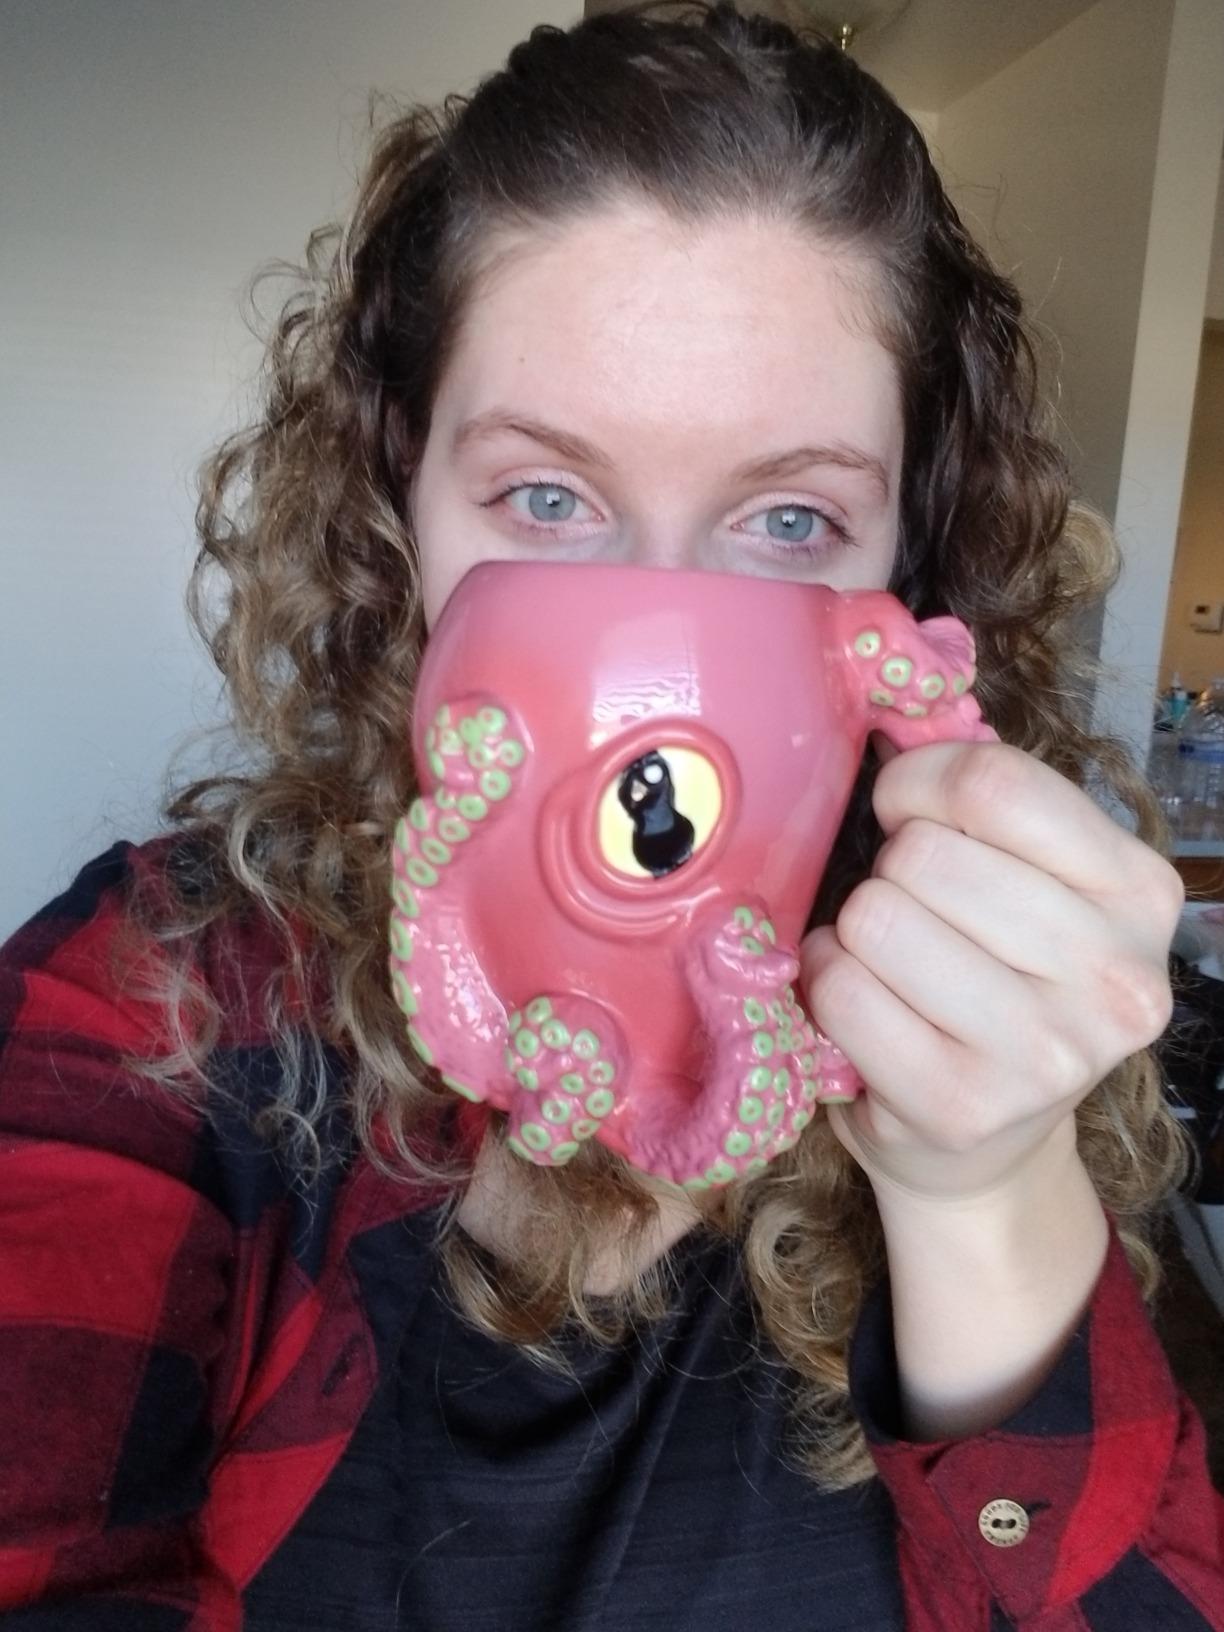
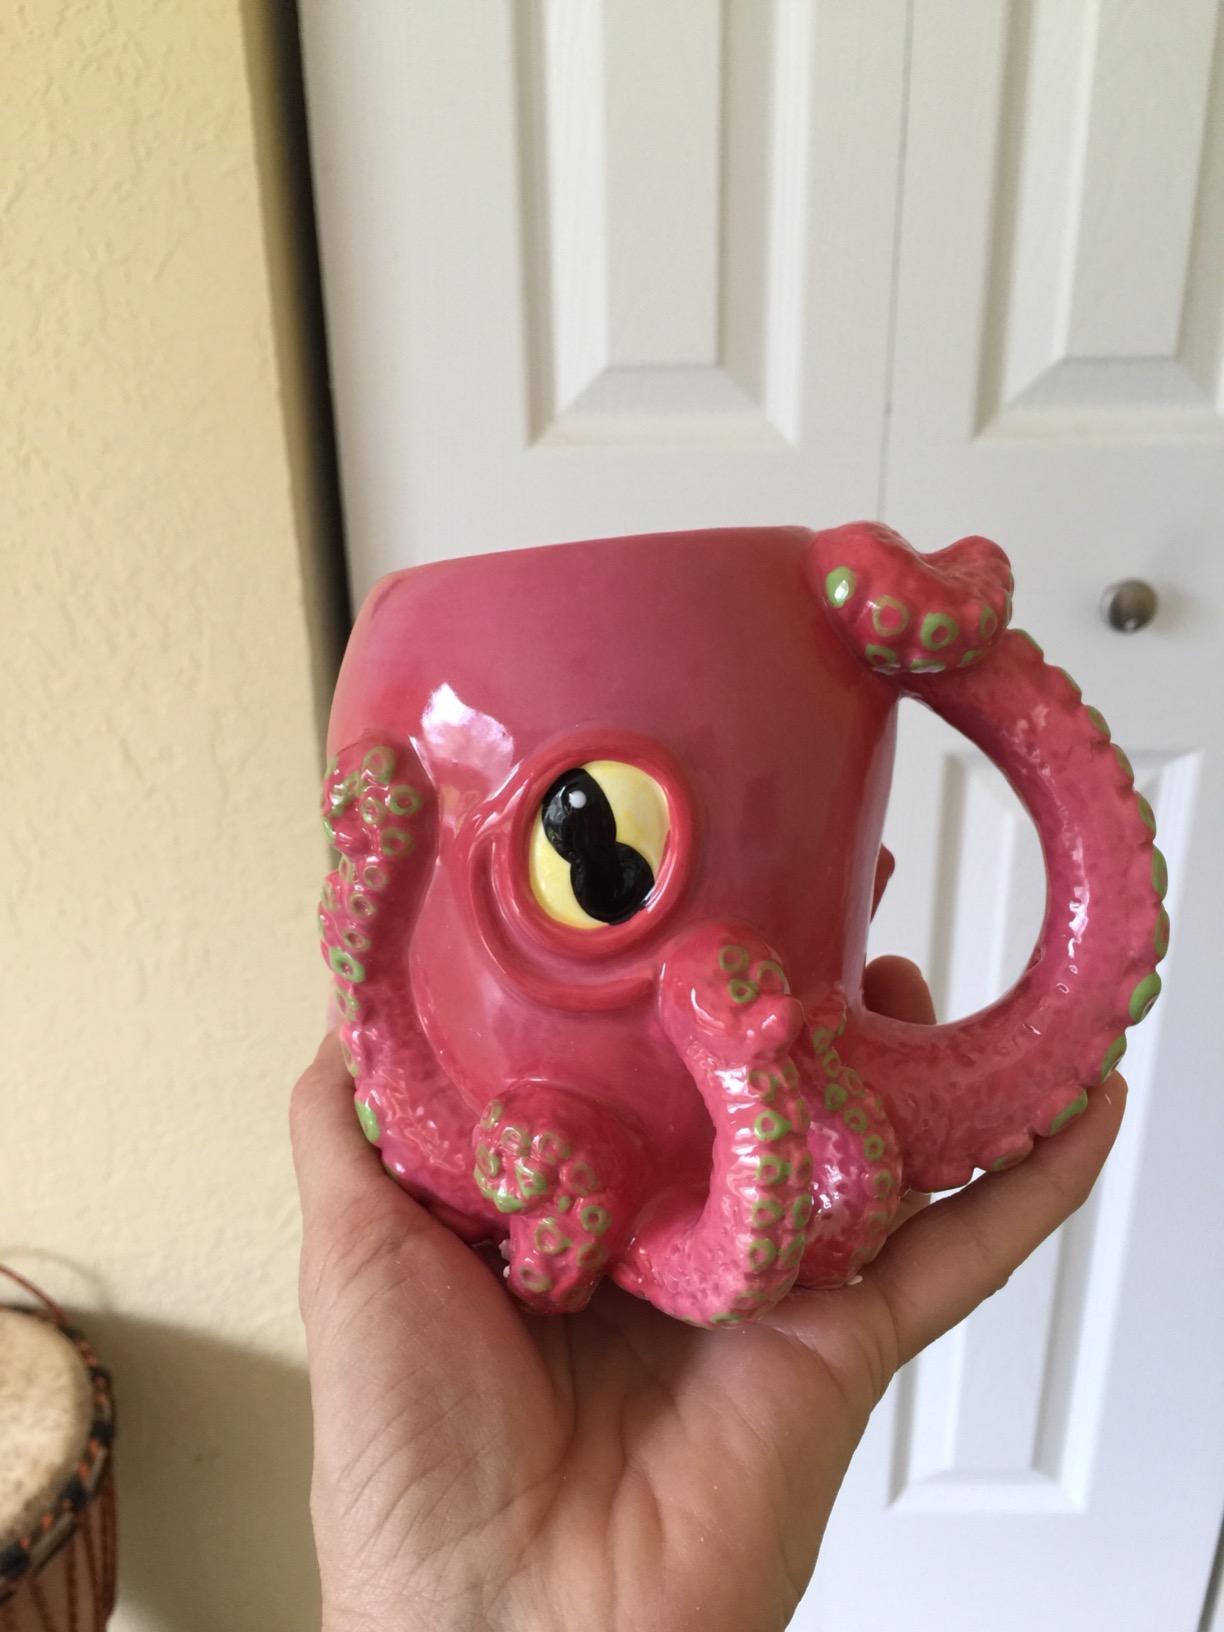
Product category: items_mug
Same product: yes